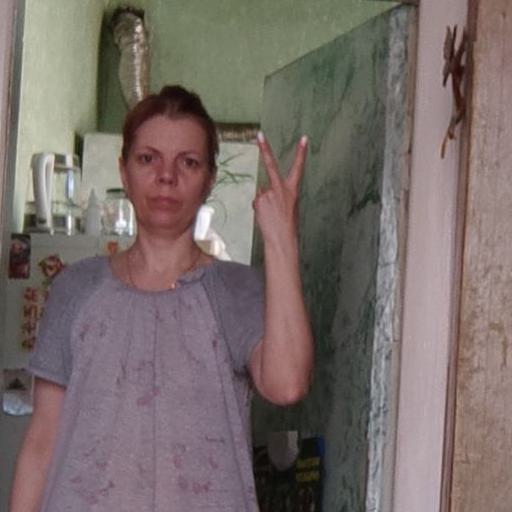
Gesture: peace_inverted